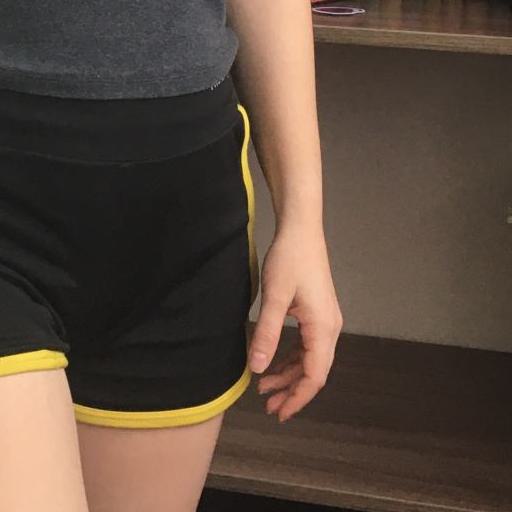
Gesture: no_gesture